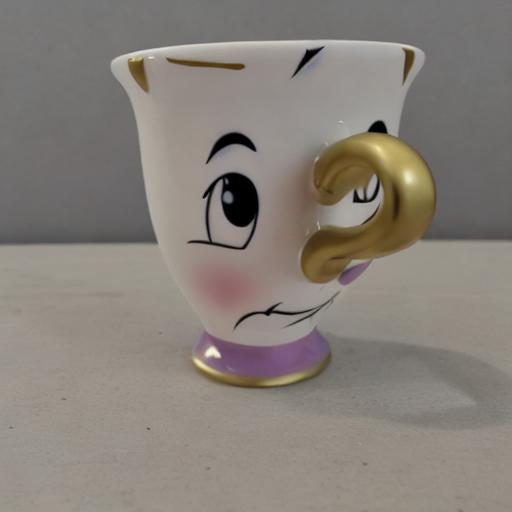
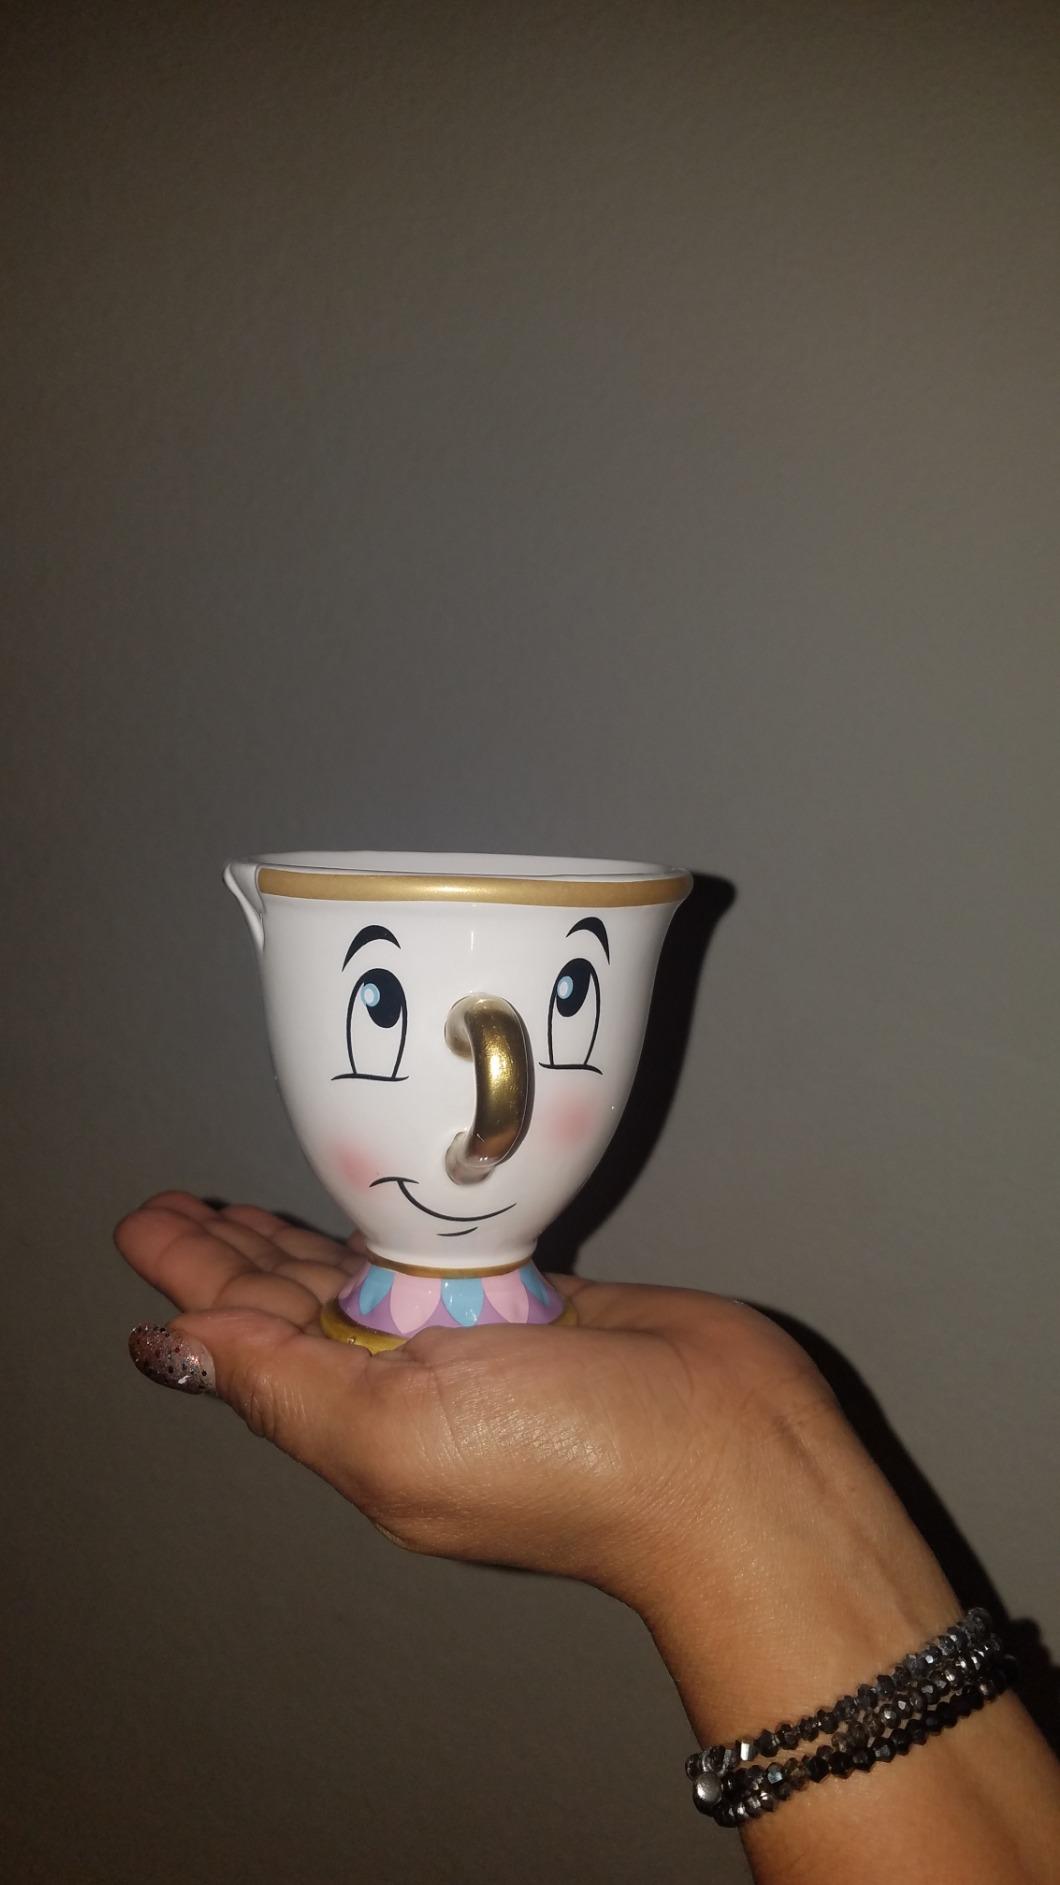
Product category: items_mug
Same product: no